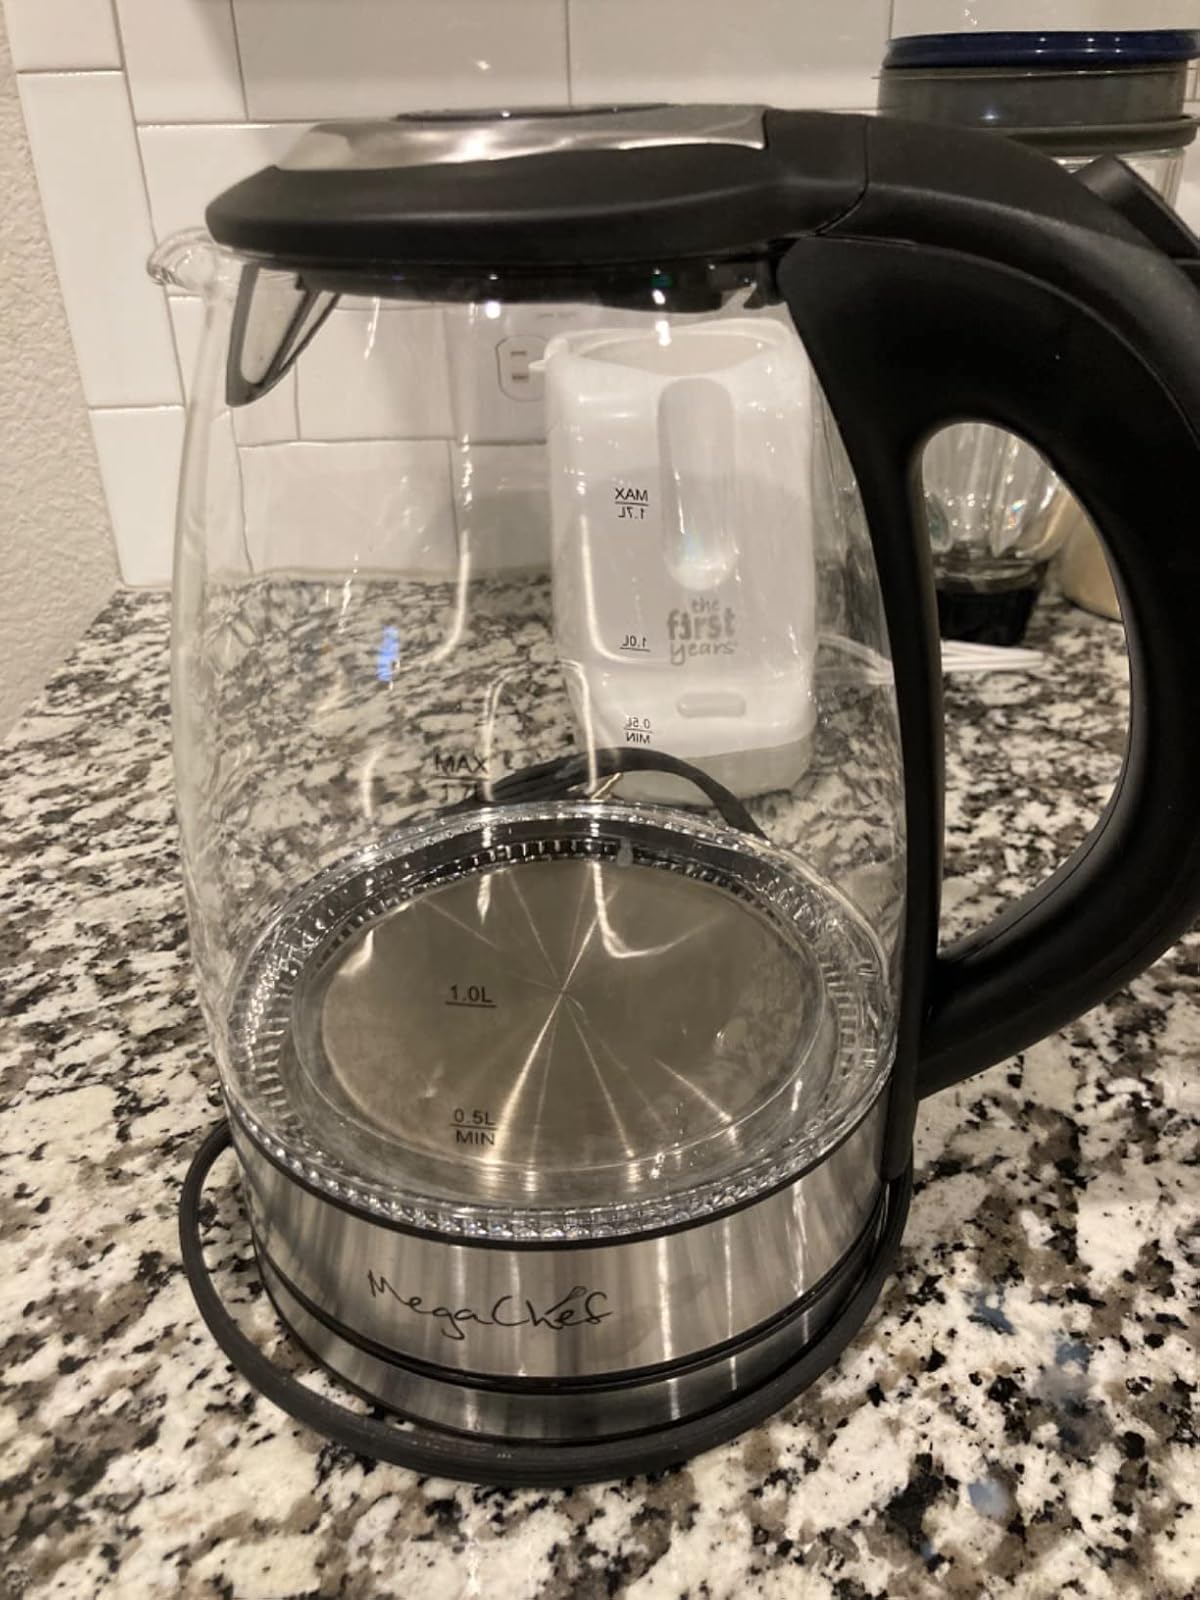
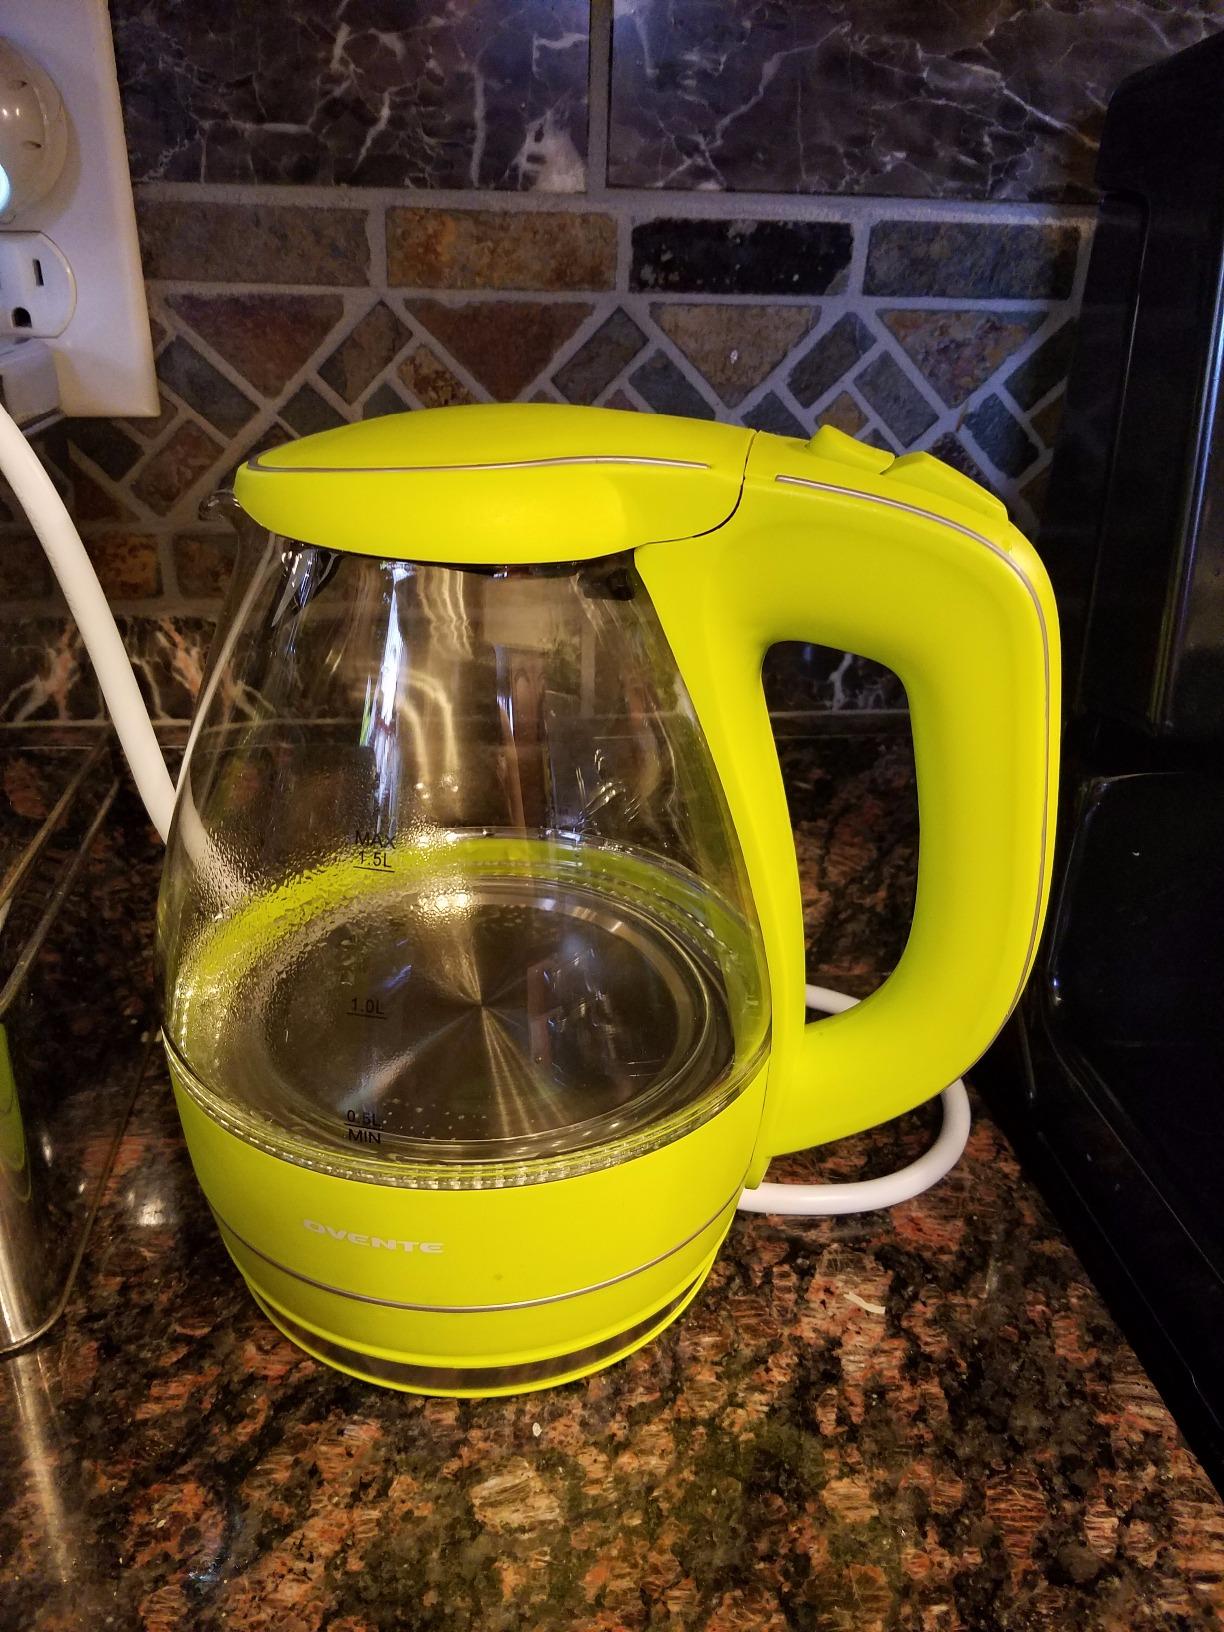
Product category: items_kettle
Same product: no